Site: brandenburg
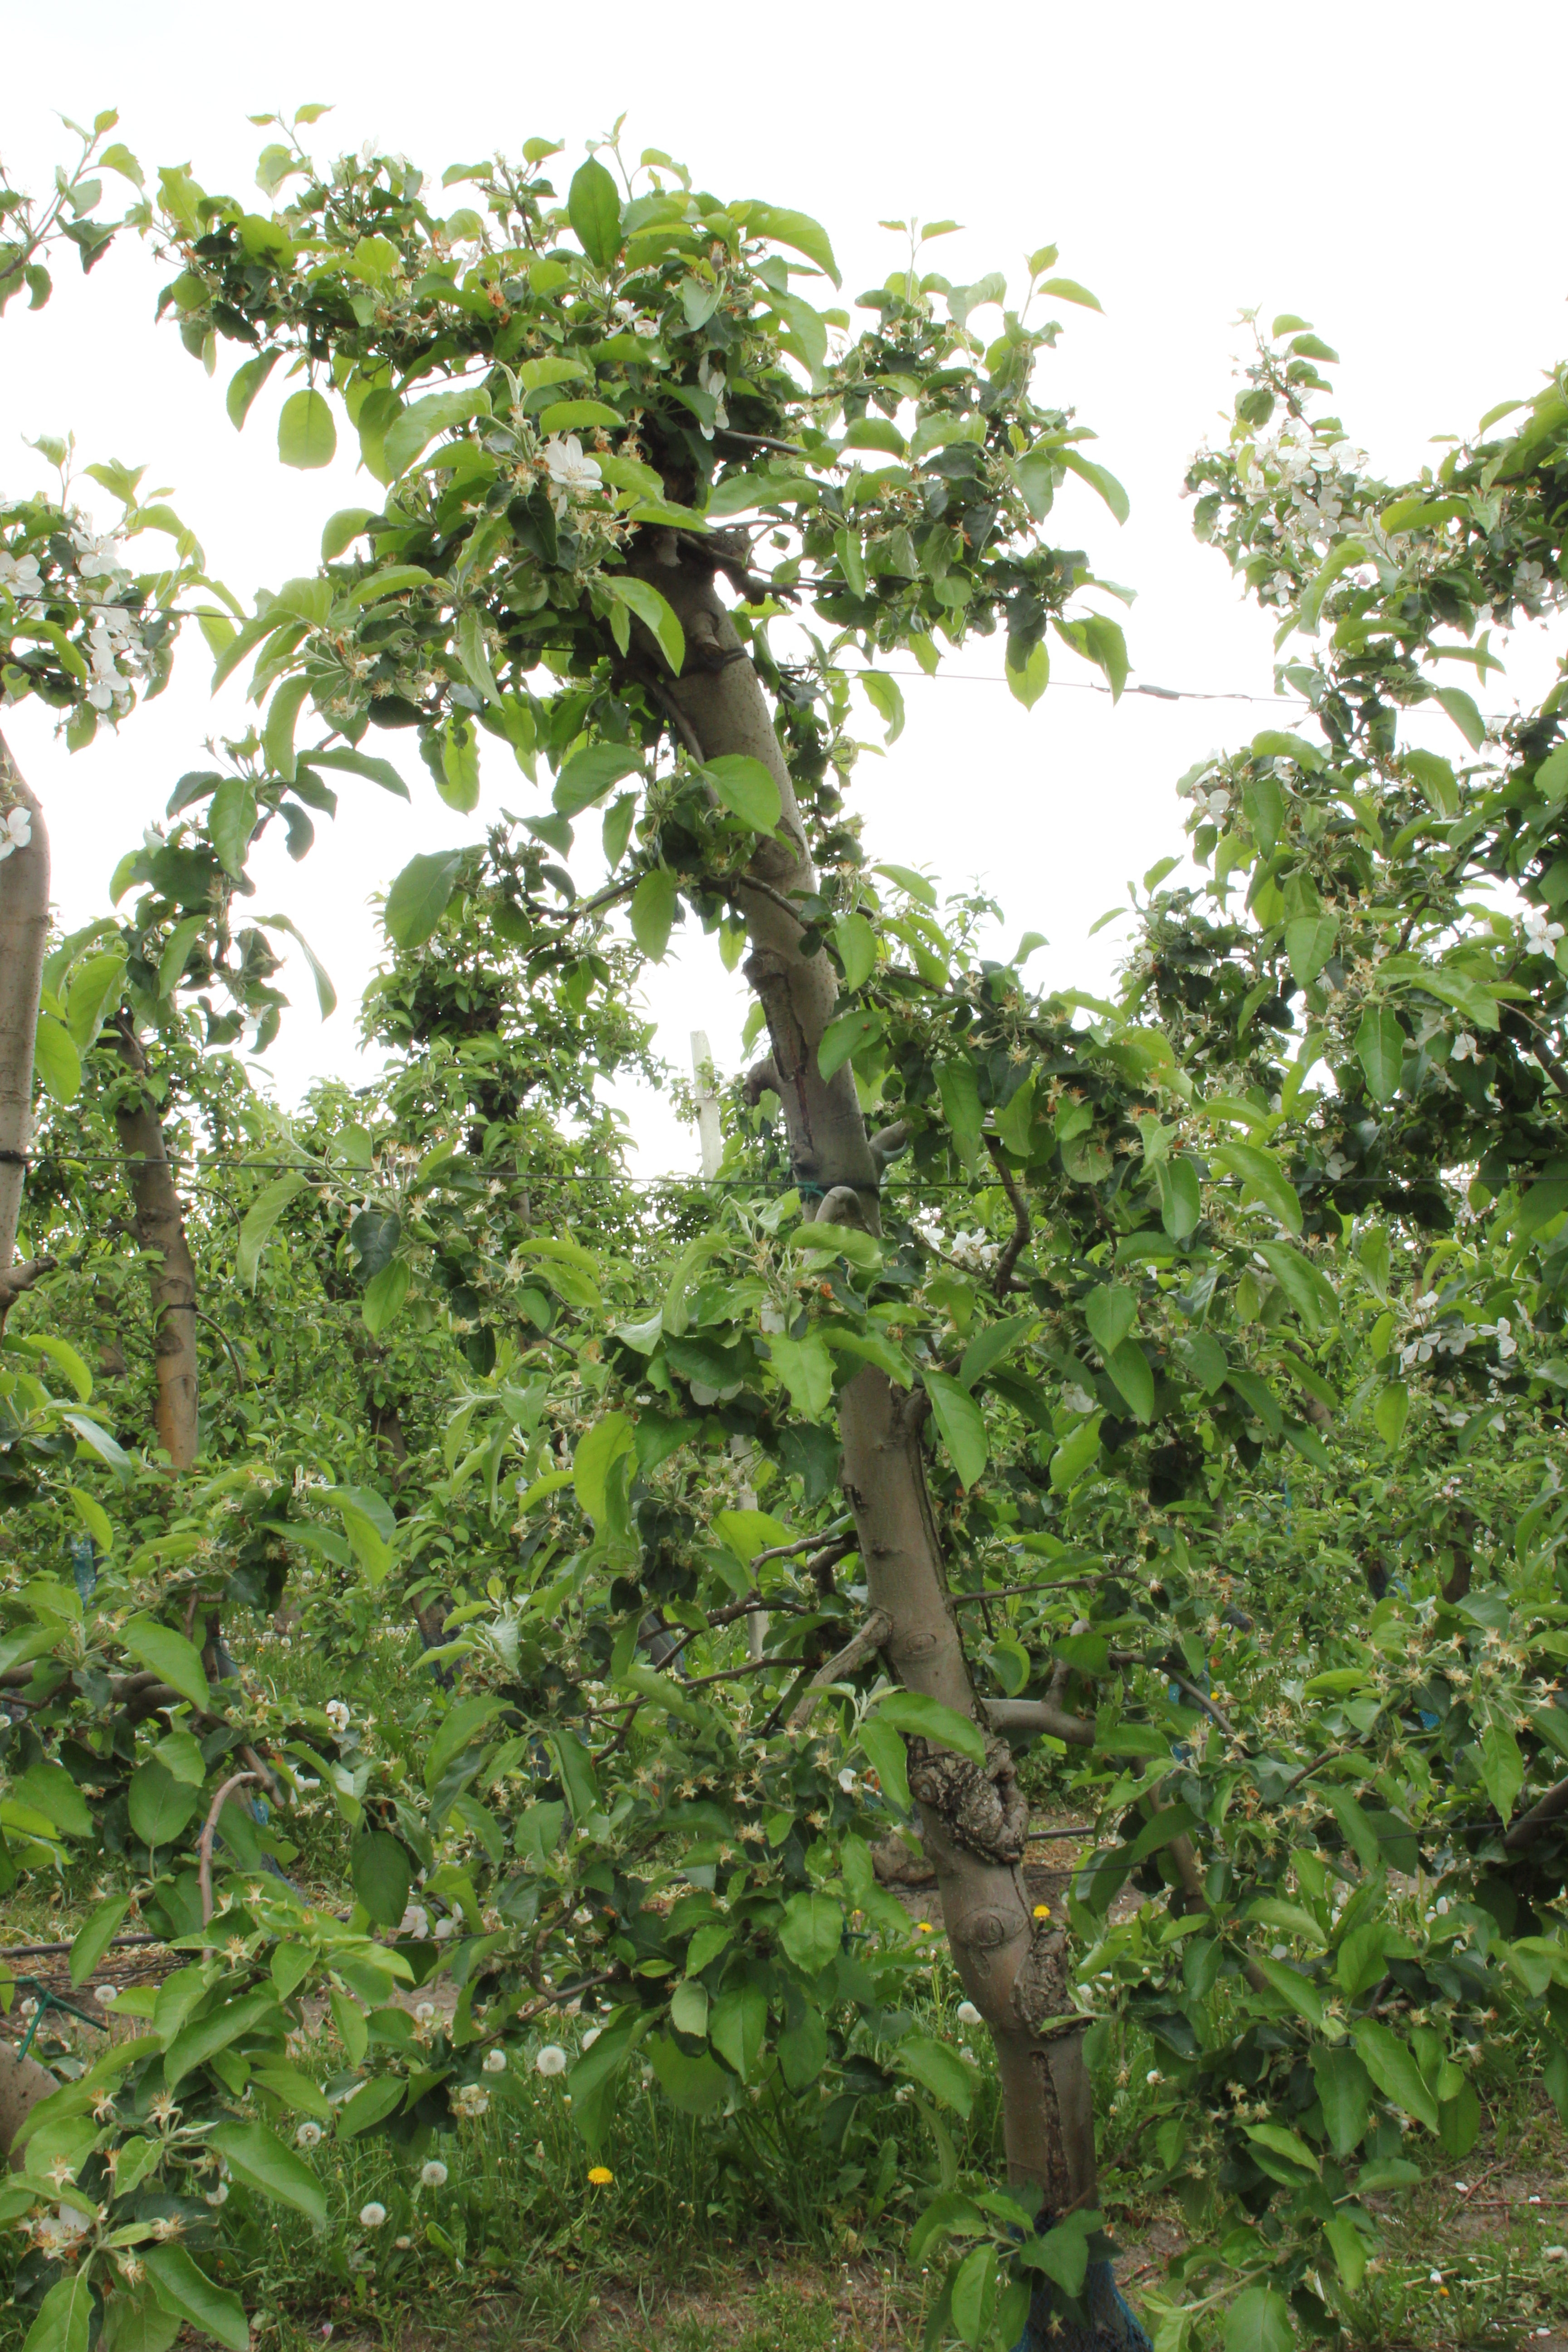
Growth stage (BBCH 67): Flowering